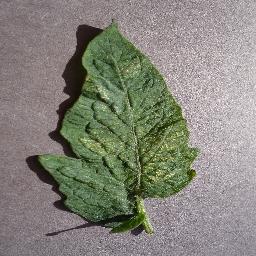
Label: Tomato___Spider_mites Two-spotted_spider_mite